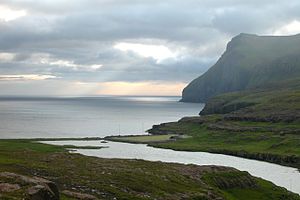
Eiði / Galleri
Eiði er en færøsk bygd med 645 indbyggere på det nordvestlige Eysturoy. Med de andre bygder Ljósá og Svínáir, havde Eiði Kommuna 1. januar 2018 720 indbyggere. Eiði har en moderne fiskerihavn med flere hjemmehørende fiskerbåde og tre fiskevirksomheder. Herudover er der en konvolutfabrik, en vognmandsforretning, foruden mindre enkeltmandsvirksomheder indenfor håndværk og tjenesteydelser.